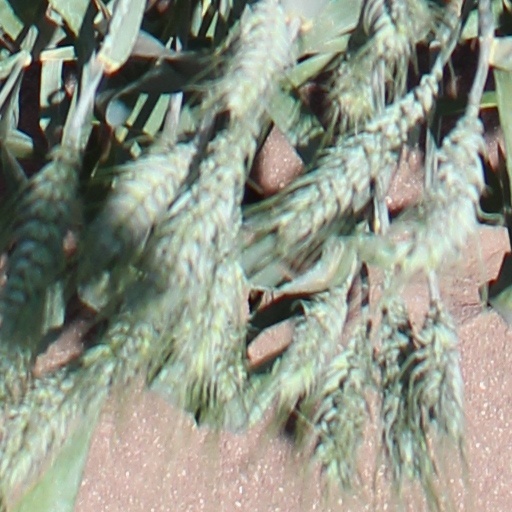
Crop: wheat